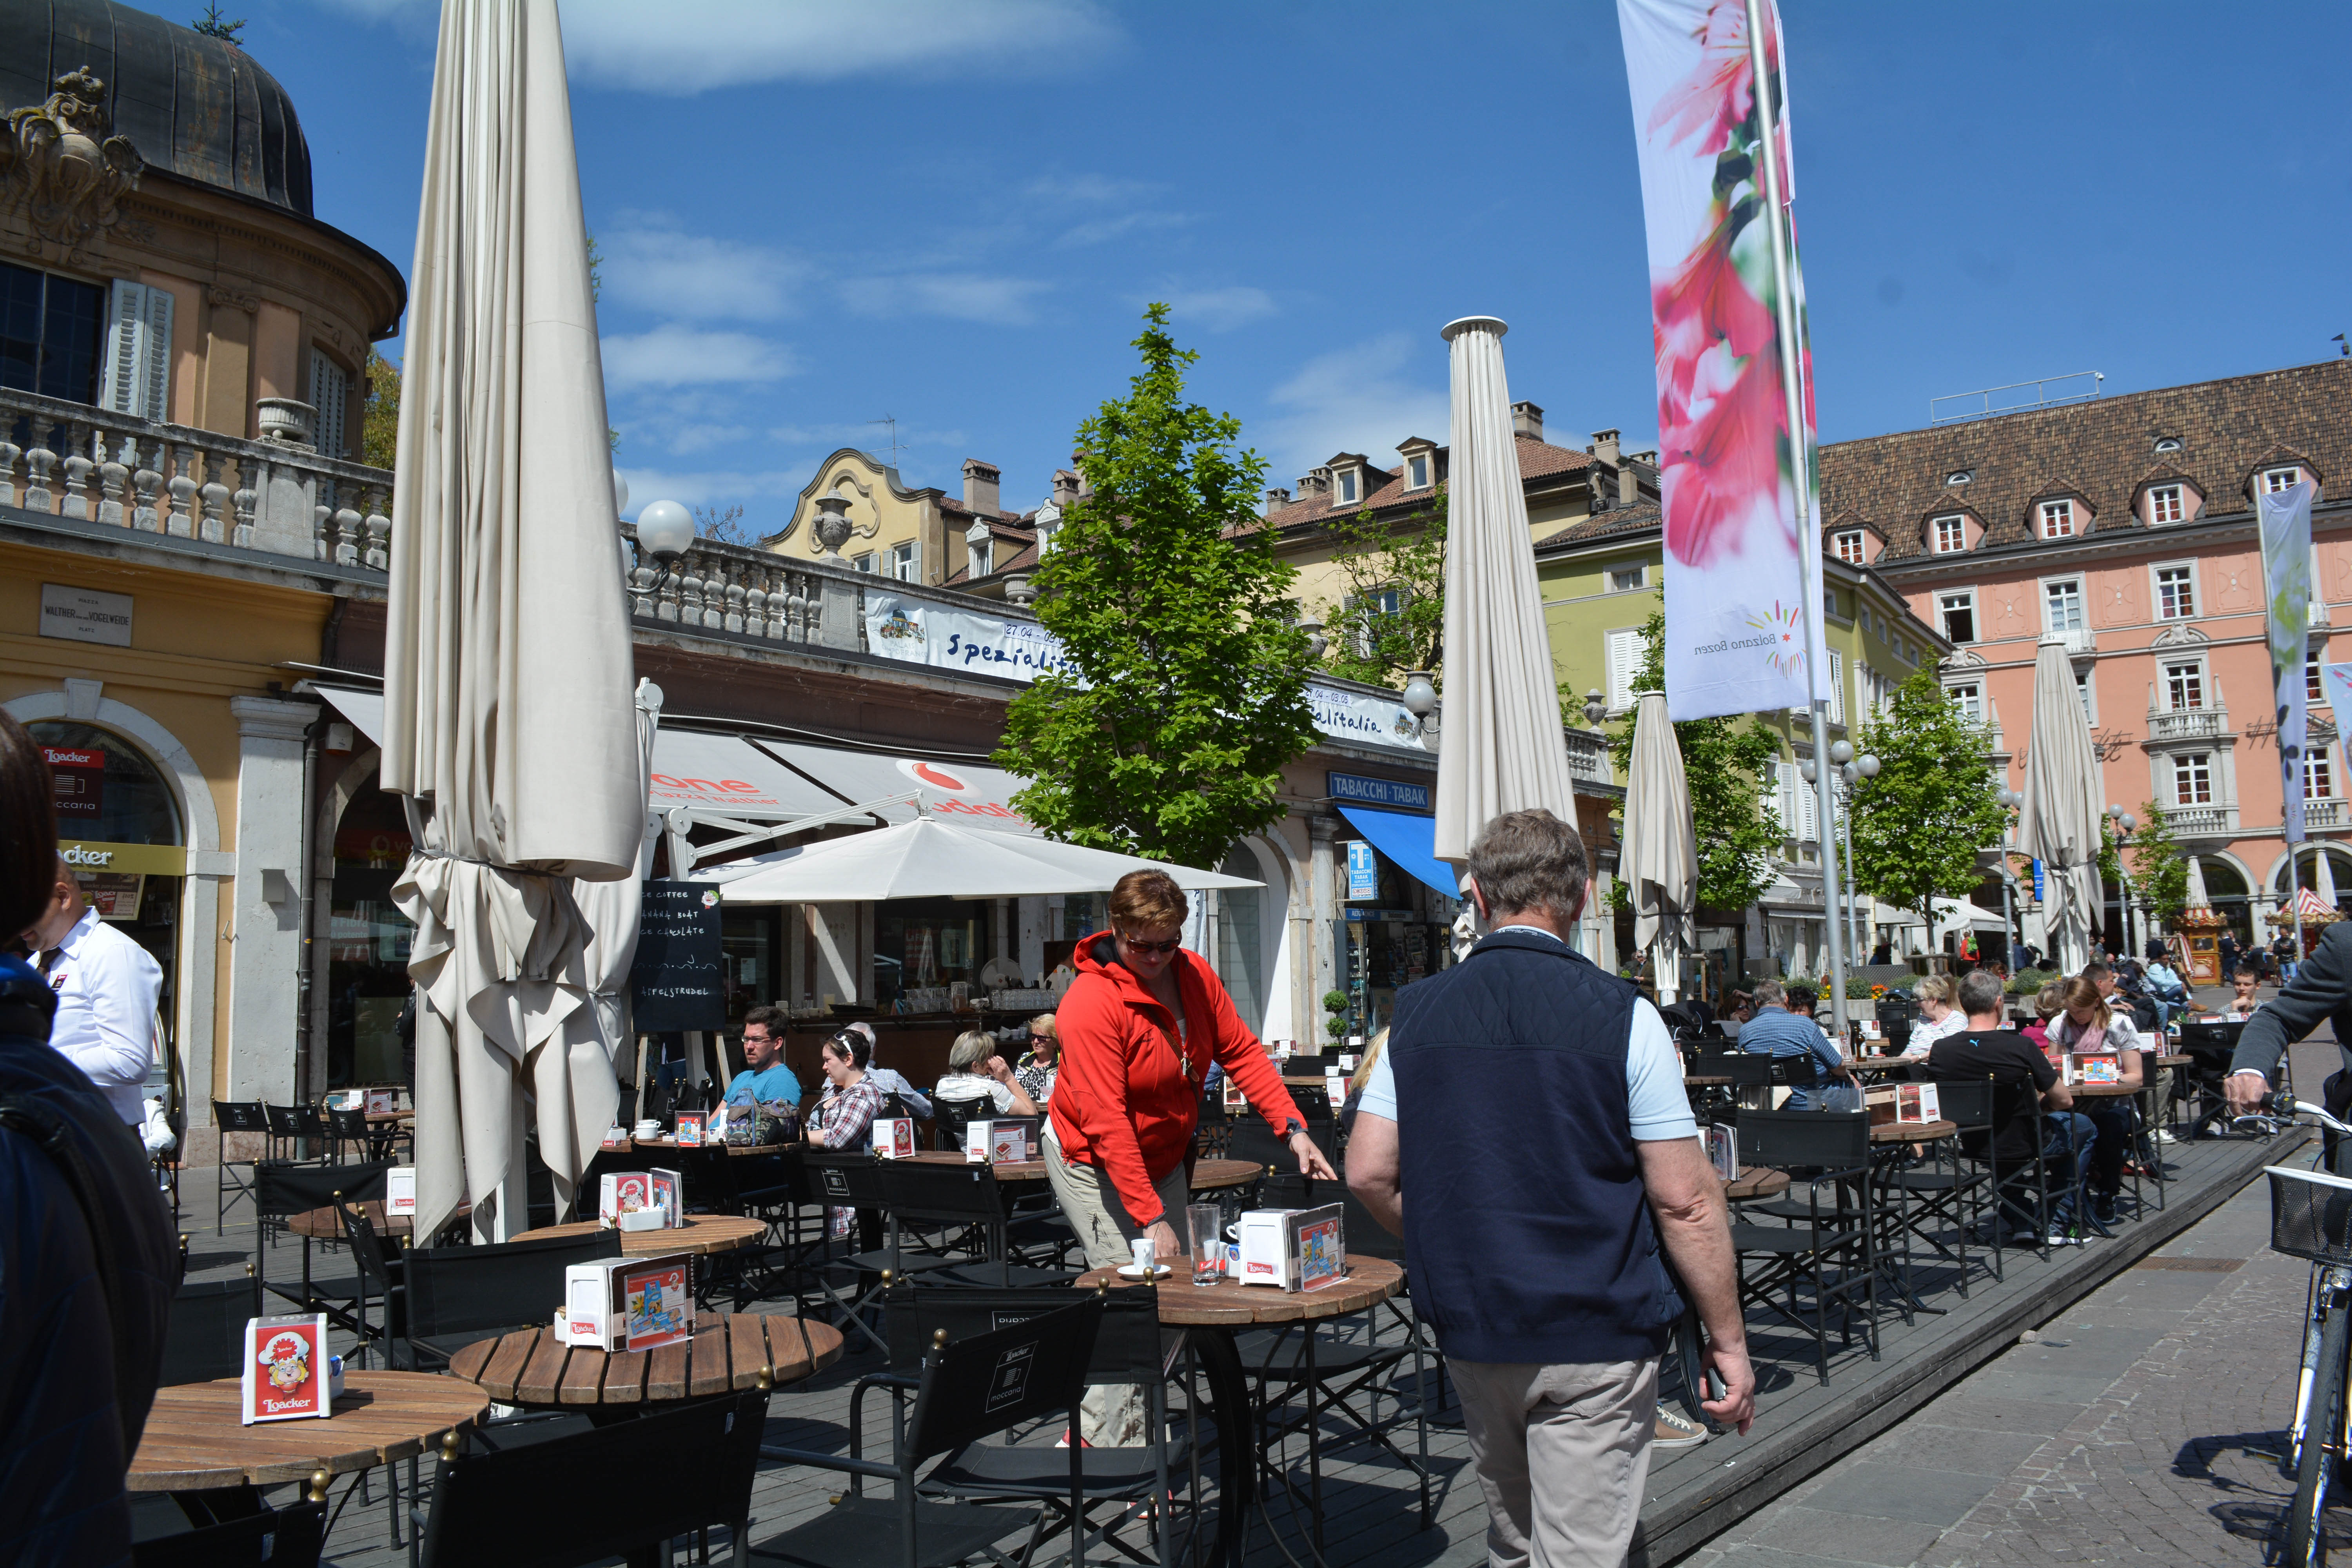
pedestrian, road, city, crowd, downtown, tourism, festival, human settlement